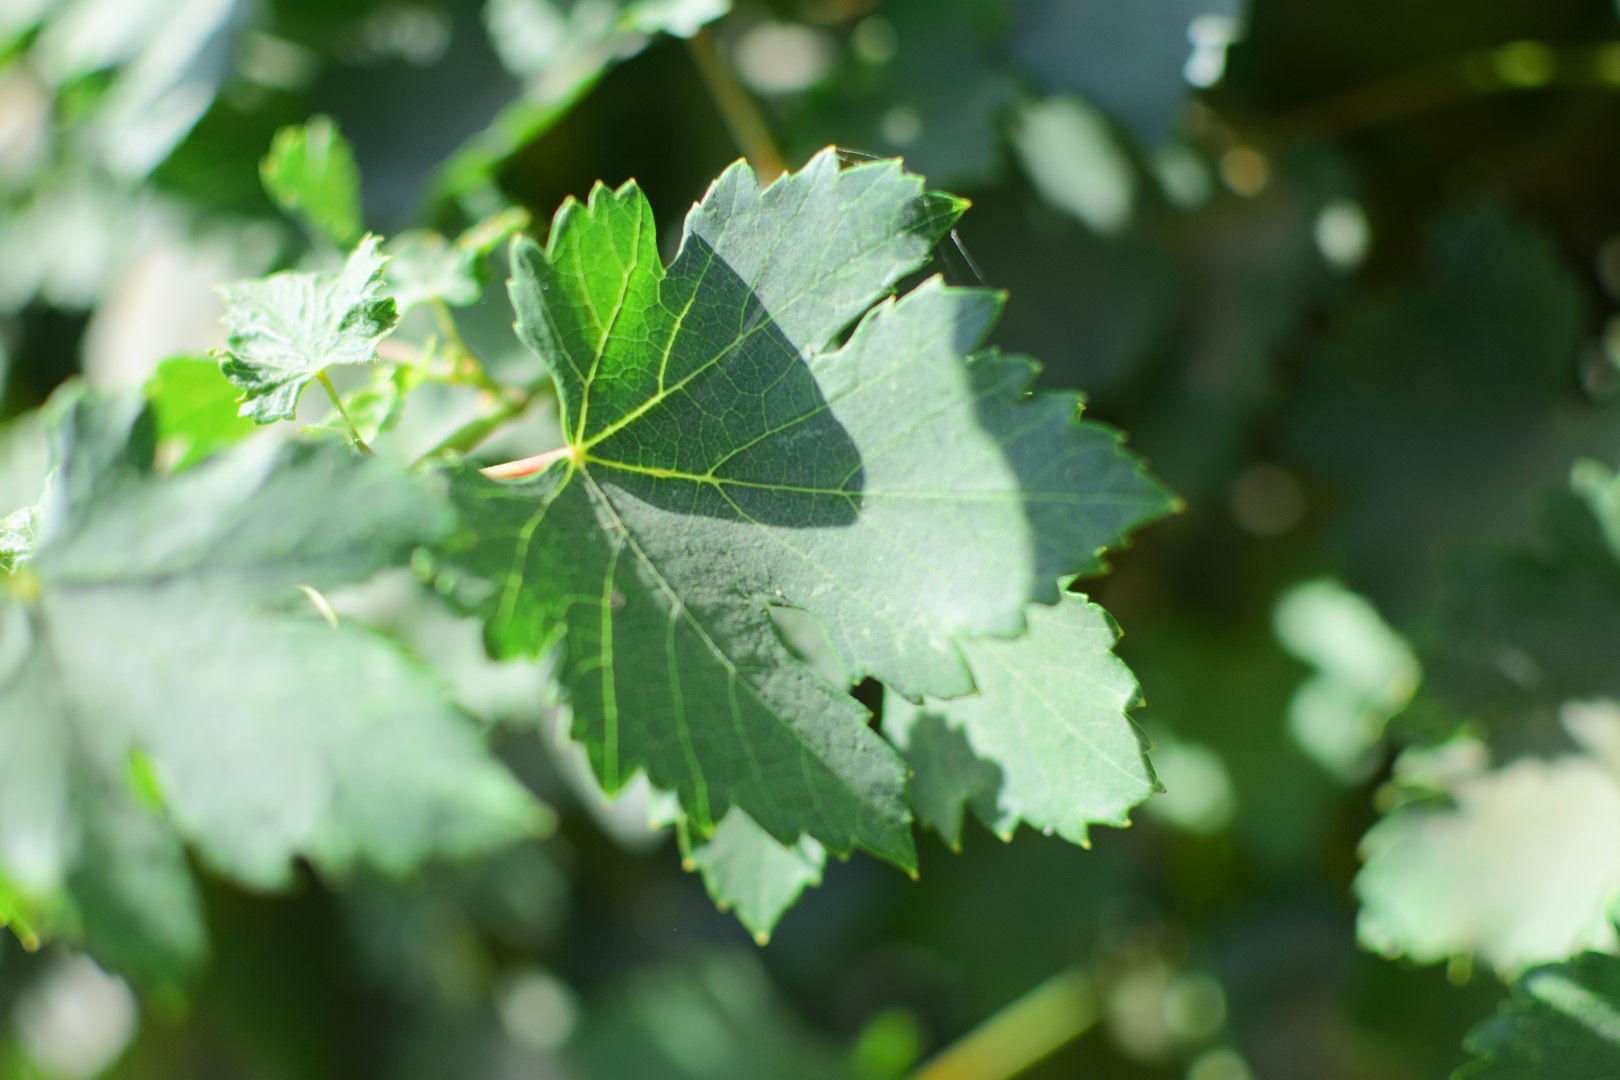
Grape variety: Halawani